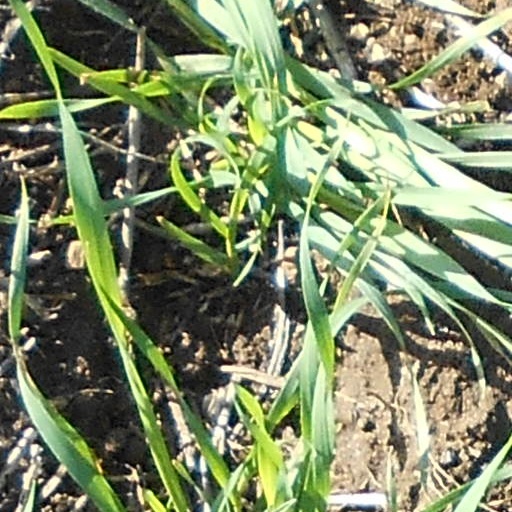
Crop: wheat